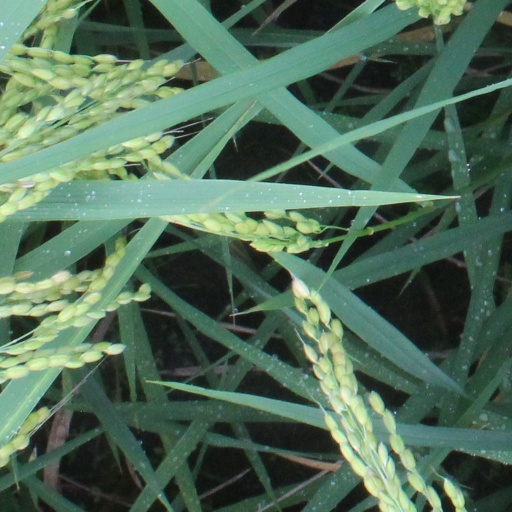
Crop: rice